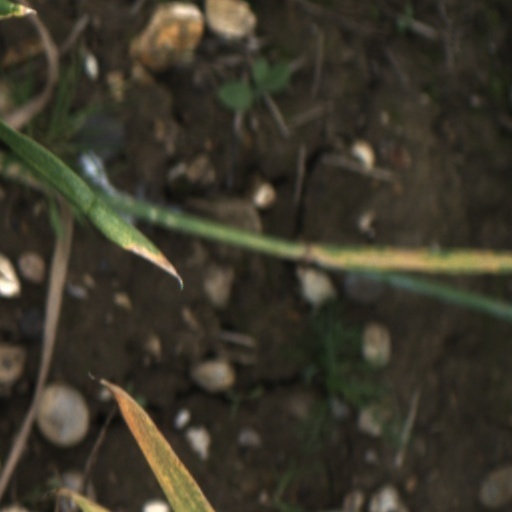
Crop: wheat